Ghosttown (Madonna song)

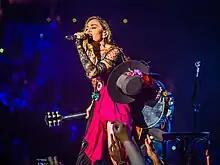
Madonna performing "Ghosttown" during the Brooklyn stop of the Rebel Heart Tour on September 19, 2015.

Madonna performed an acoustic version of "Ghosttown" at the 2nd iHeartRadio Music Awards on March 29, 2015. She was accompanied by singer-songwriter Taylor Swift onstage, who played guitar. Elizabeth Vanmetre from "New York Daily News" noted that it was a "subdued" performance for Madonna while Mikael Wood from "Los Angeles Times" called it an "appealingly breezy version of the song". Cathy Applefeld Olson from "Billboard" declared it as the "award show's best performance", describing the duo as "kindred spirits" For Daniel D'Addario from "Time", the performance was "the very best sort of collaboration", adding that Swift seemed excited to be on stage with Madonna. Ellen DeGeneres uploaded a parody video of the performance on her website. The video showed DeGeneres added by computer graphics beside Madonna and Swift, playing violin. She accidentally rips out Madonna's hair with her violin, and at the end Madonna smashes the instrument by taking it from DeGeneres, and moves away with Swift.